Frederick William I of Prussia

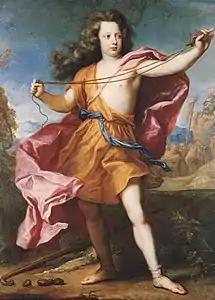

His father had successfully acquired the title of king for the Duchy of Prussia for which he had paid the high price of 2 million ducats to Emperor Leopold I, 600,000 ducats to the German clergy and 20,000 thalers to the Jesuit order. In addition, Frederick was obligated to provide Leopold with 8,000 soldiers for the War of the Spanish Succession. To demonstrate his new status, he had the Berlin Palace, Charlottenburg Palace, and Königsberg Castle doubled in size and furnished at considerable expense. However, in doing so, he had largely ruined the state's finances.